1977–78 OMJHL season

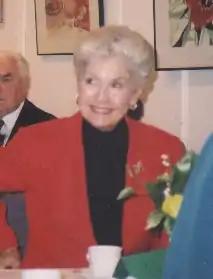
Iona Campagnolo

Hosting duties for the Memorial Cup rotated among the three constituent leagues of the Canadian Major Junior Hockey League CMJHL), since its founding in 1975. OMJHL commissioner Tubby Schmalz announced that two Northern Ontario cities were chosen by the OMJHL to co-host the 1978 Memorial Cup in Sudbury and Sault Ste. Marie.